Azure Dragon

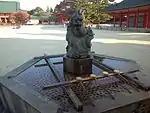
Azure Dragon presiding the ablution well of the Shinto Heian Shrine in Japan.

In the "", the White Tiger's star is reincarnated as fictionalized General Luo Cheng, who serves Li Shimin. The Azure Dragon's Star is reincarnated as General Shan Xiongxin, who serves Wang Shichong. The two generals are sworn brothers of Qin Shubao, Cheng Zhijie and Yuchi Gong. After death, their souls are said to possess heroes of the Tang dynasty and Goguryeo, such as Xue Rengui and Yŏn Kaesomun.